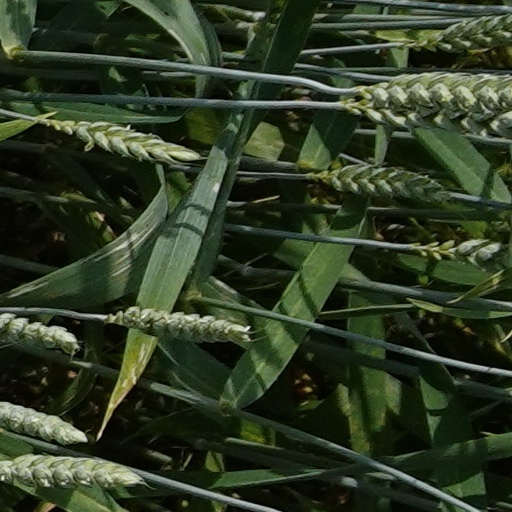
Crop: wheat